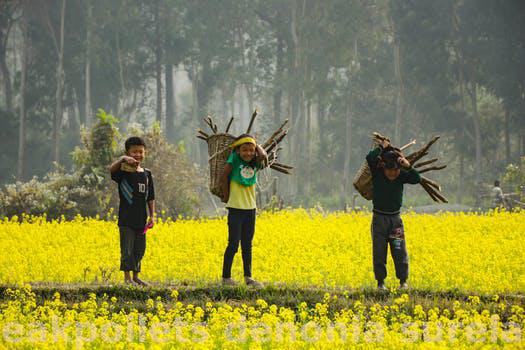
Label: Watermark